Kamal Nath

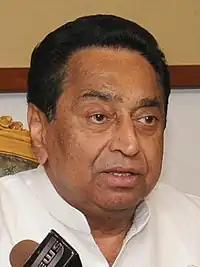
Nath in 2008

Kamal Nath (born 18 November 1946) is an Indian politician who served as the 18th Chief Minister of Madhya Pradesh for approximately 15 months and resigned after a political crisis. He was the Leader of the Opposition in the Madhya Pradesh Legislative Assembly from March 2020 to April 2022.